Chinnamuttom

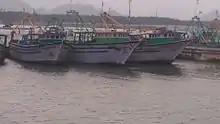
Chinnamuttom Harbour

Along Tamil Nadu's coastline, there are 3 major fishing harbours, 4 medium fishing harbours, and 10 fish-landing centres developed for safe berthing of boats and for hygienic landing and handling of fish catches.